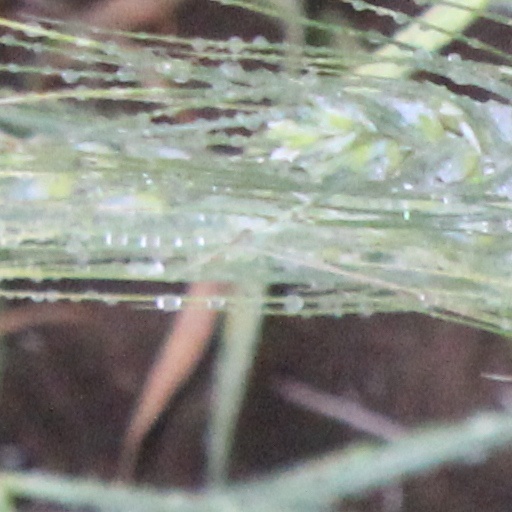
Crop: wheat